Geoid

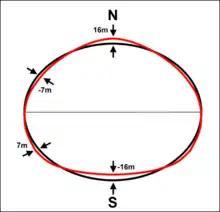
Meridional profile of geoid undulation (red) relative to the reference ellipsoid (black), greatly exaggerated; see also: Earth's pear shape.

The geoid undulation (also known as geoid height or geoid anomaly), "N", is the height of the geoid relative to a given ellipsoid of reference.